Rajen Tarafdar

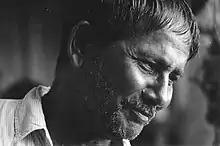
Tarafdar in "Akaler Shandhaney"

Rajen Tarafdar (7 July 1917 – 23 November 1987) was an Indian film director, actor, and screenwriter. He was the recipient of two National Awards and two BFJA Awards.